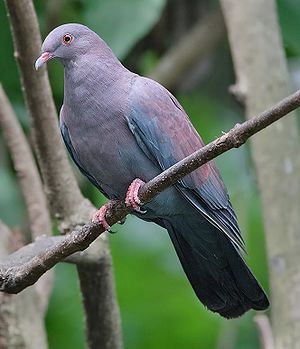
Perudue
Perudue er en dueart.